Delalah County

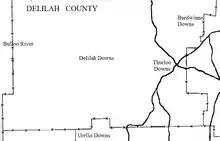
A map of Delilah County, NSW on the border with Queensland.

A full list of parishes found within this county; their current LGA and mapping coordinates to the approximate centre of each location is as follows: